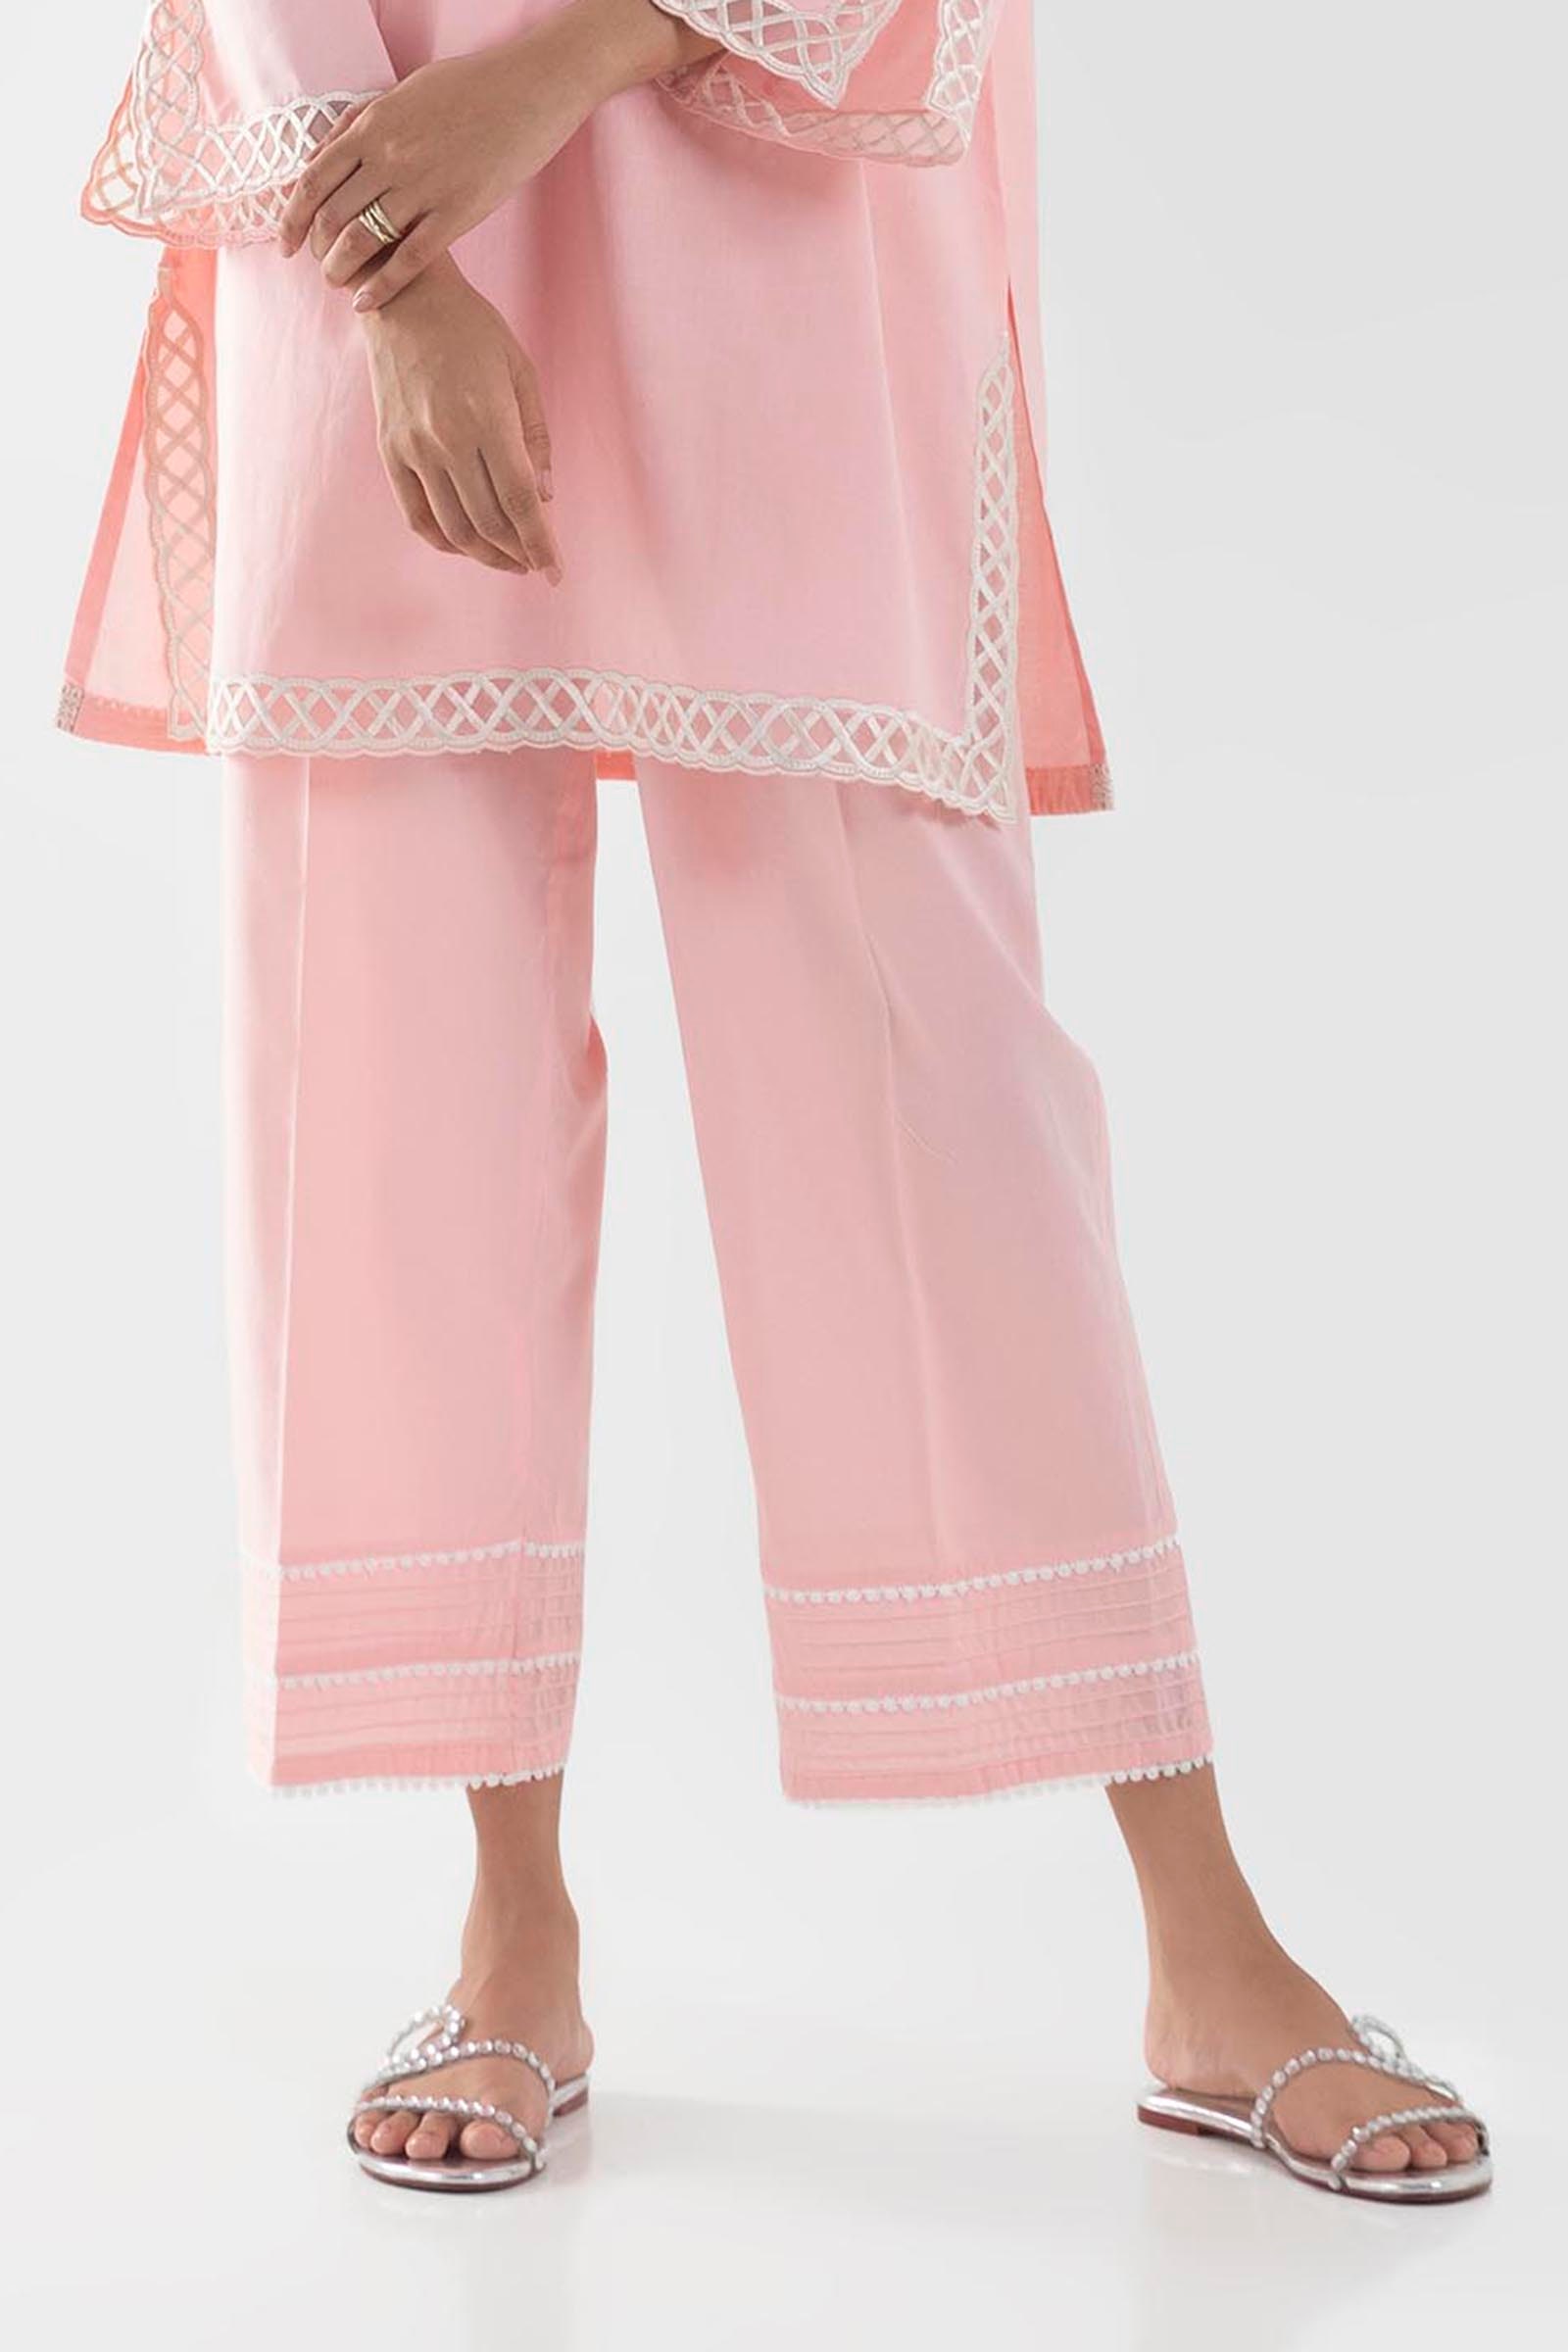
pink embroidered crop pants